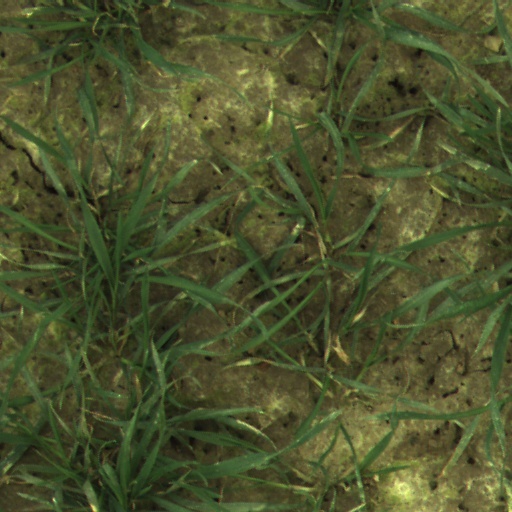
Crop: wheat